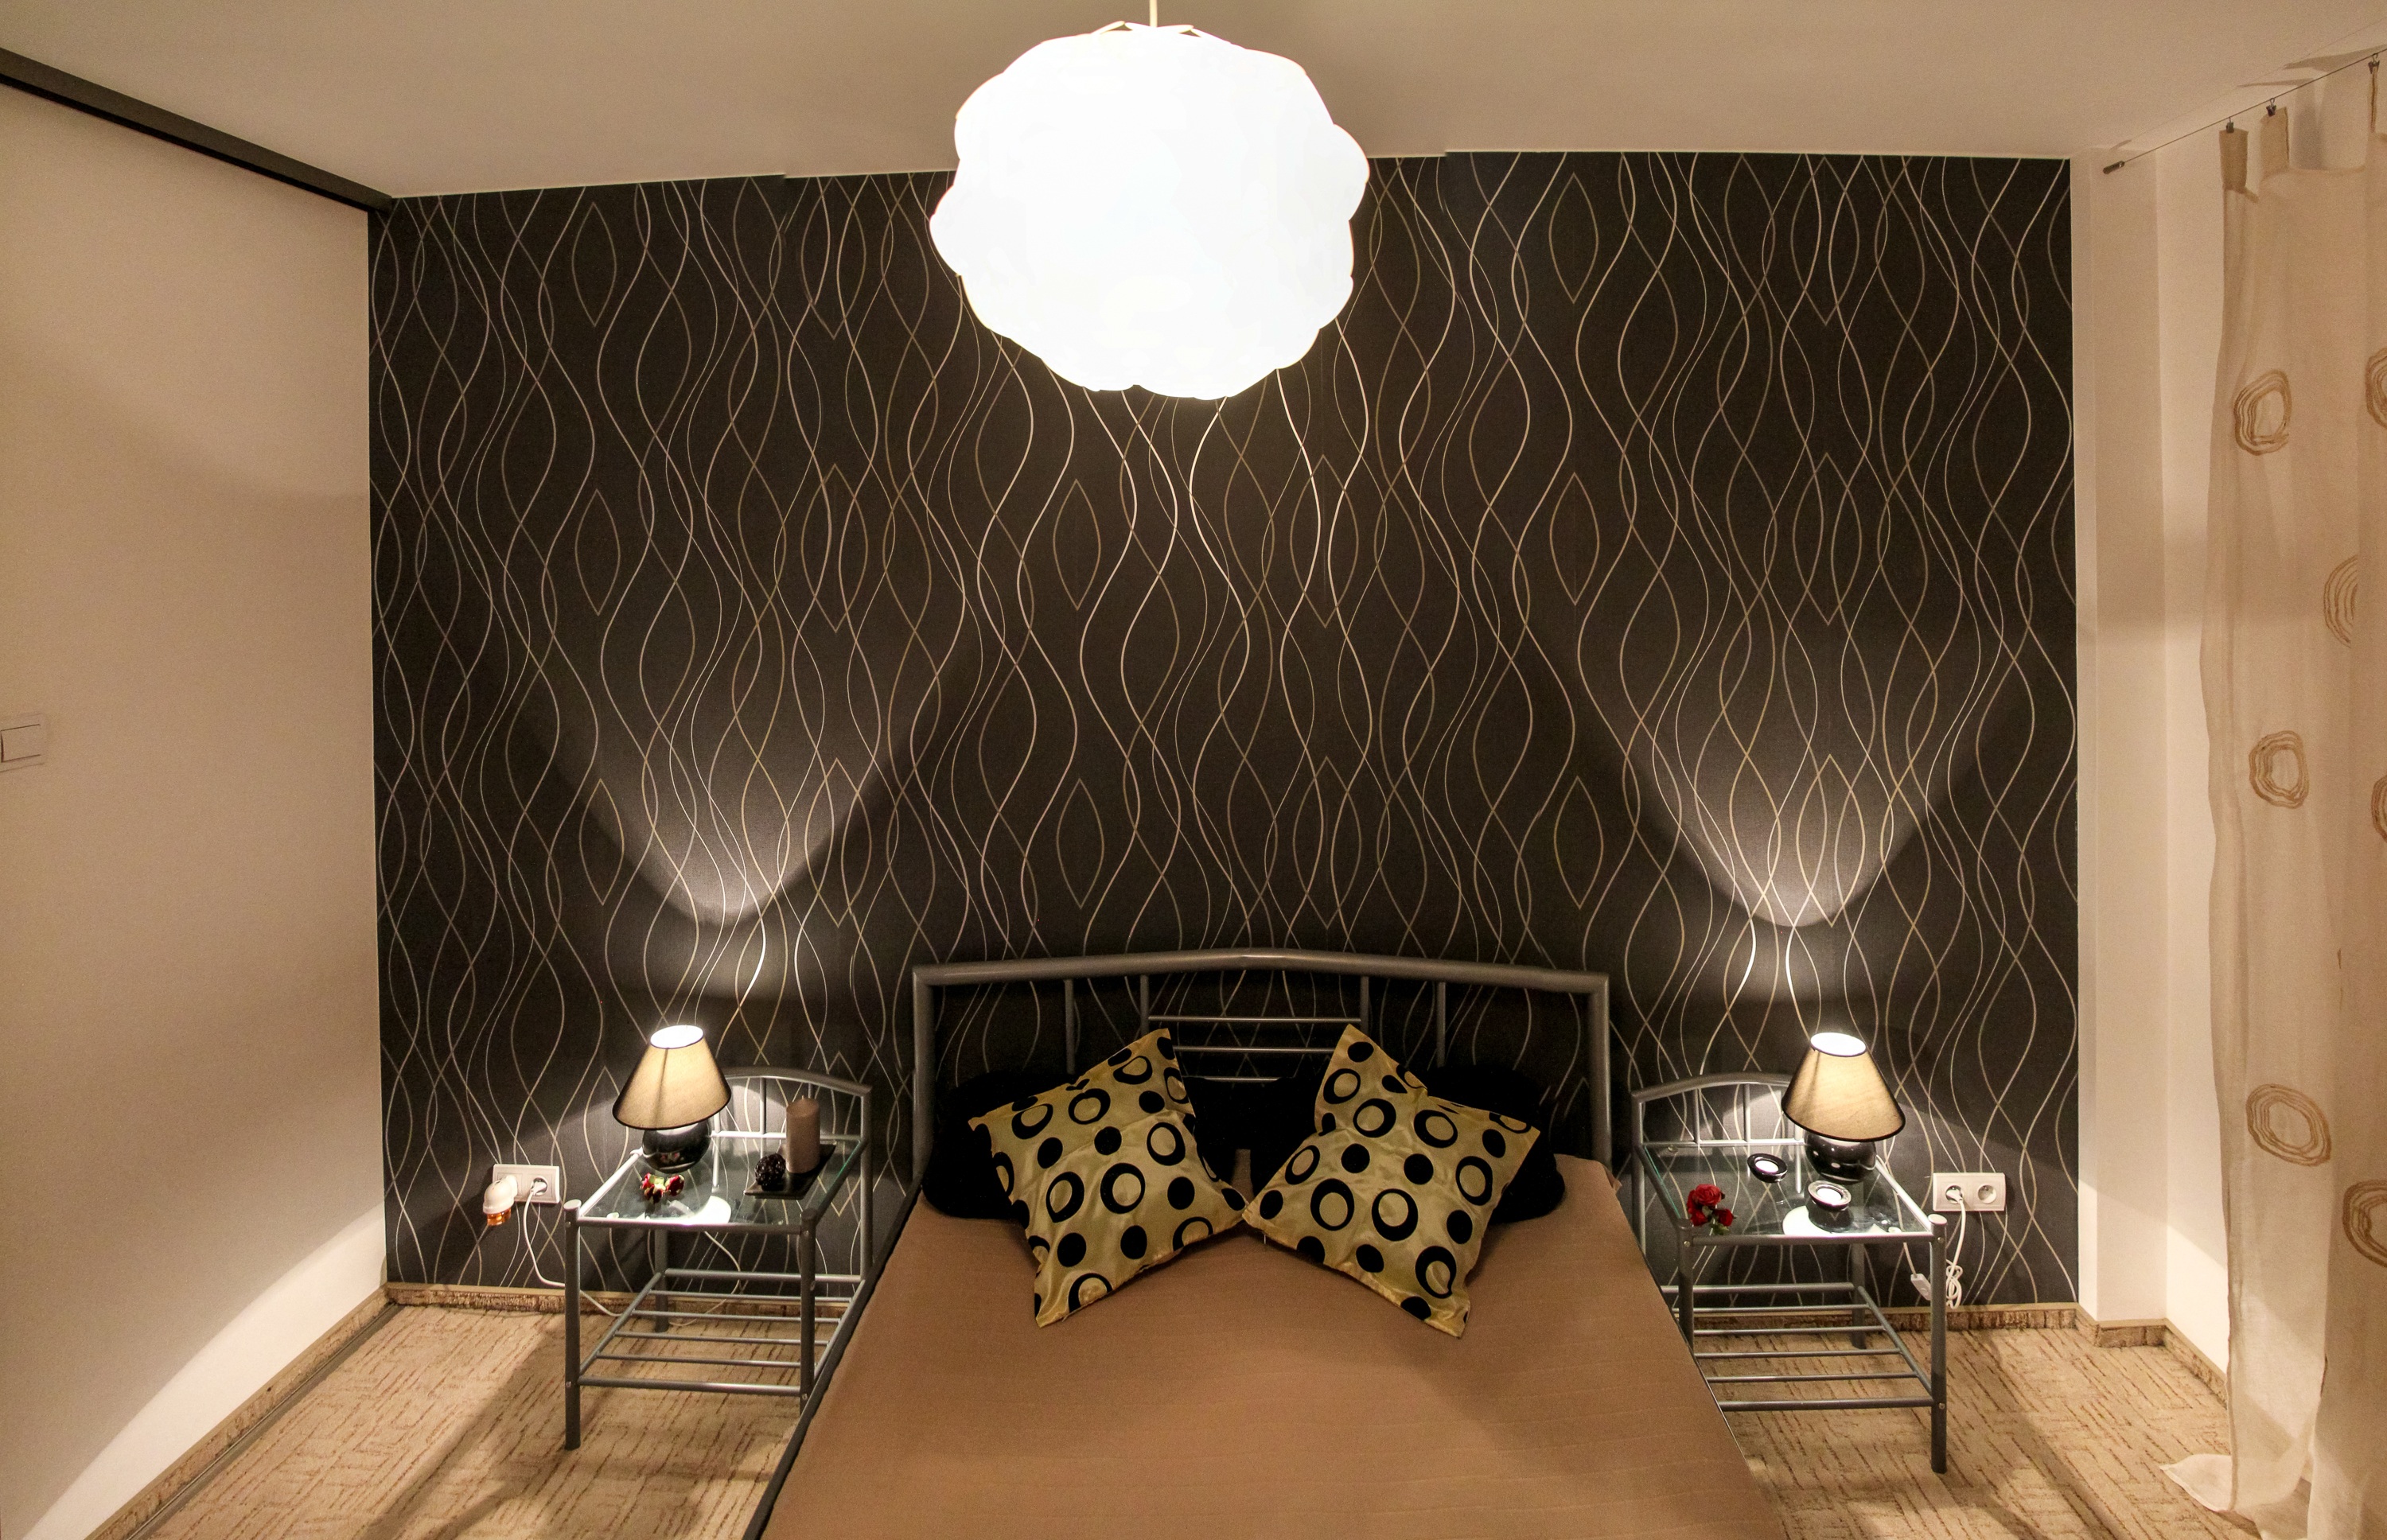
house, ceiling, decoration, living room, rest, furniture, room, lighting, bedroom, apartment, interior design, relaxation, design, bed, flax, the scenery, pillows, comfortable apartment, residential interior